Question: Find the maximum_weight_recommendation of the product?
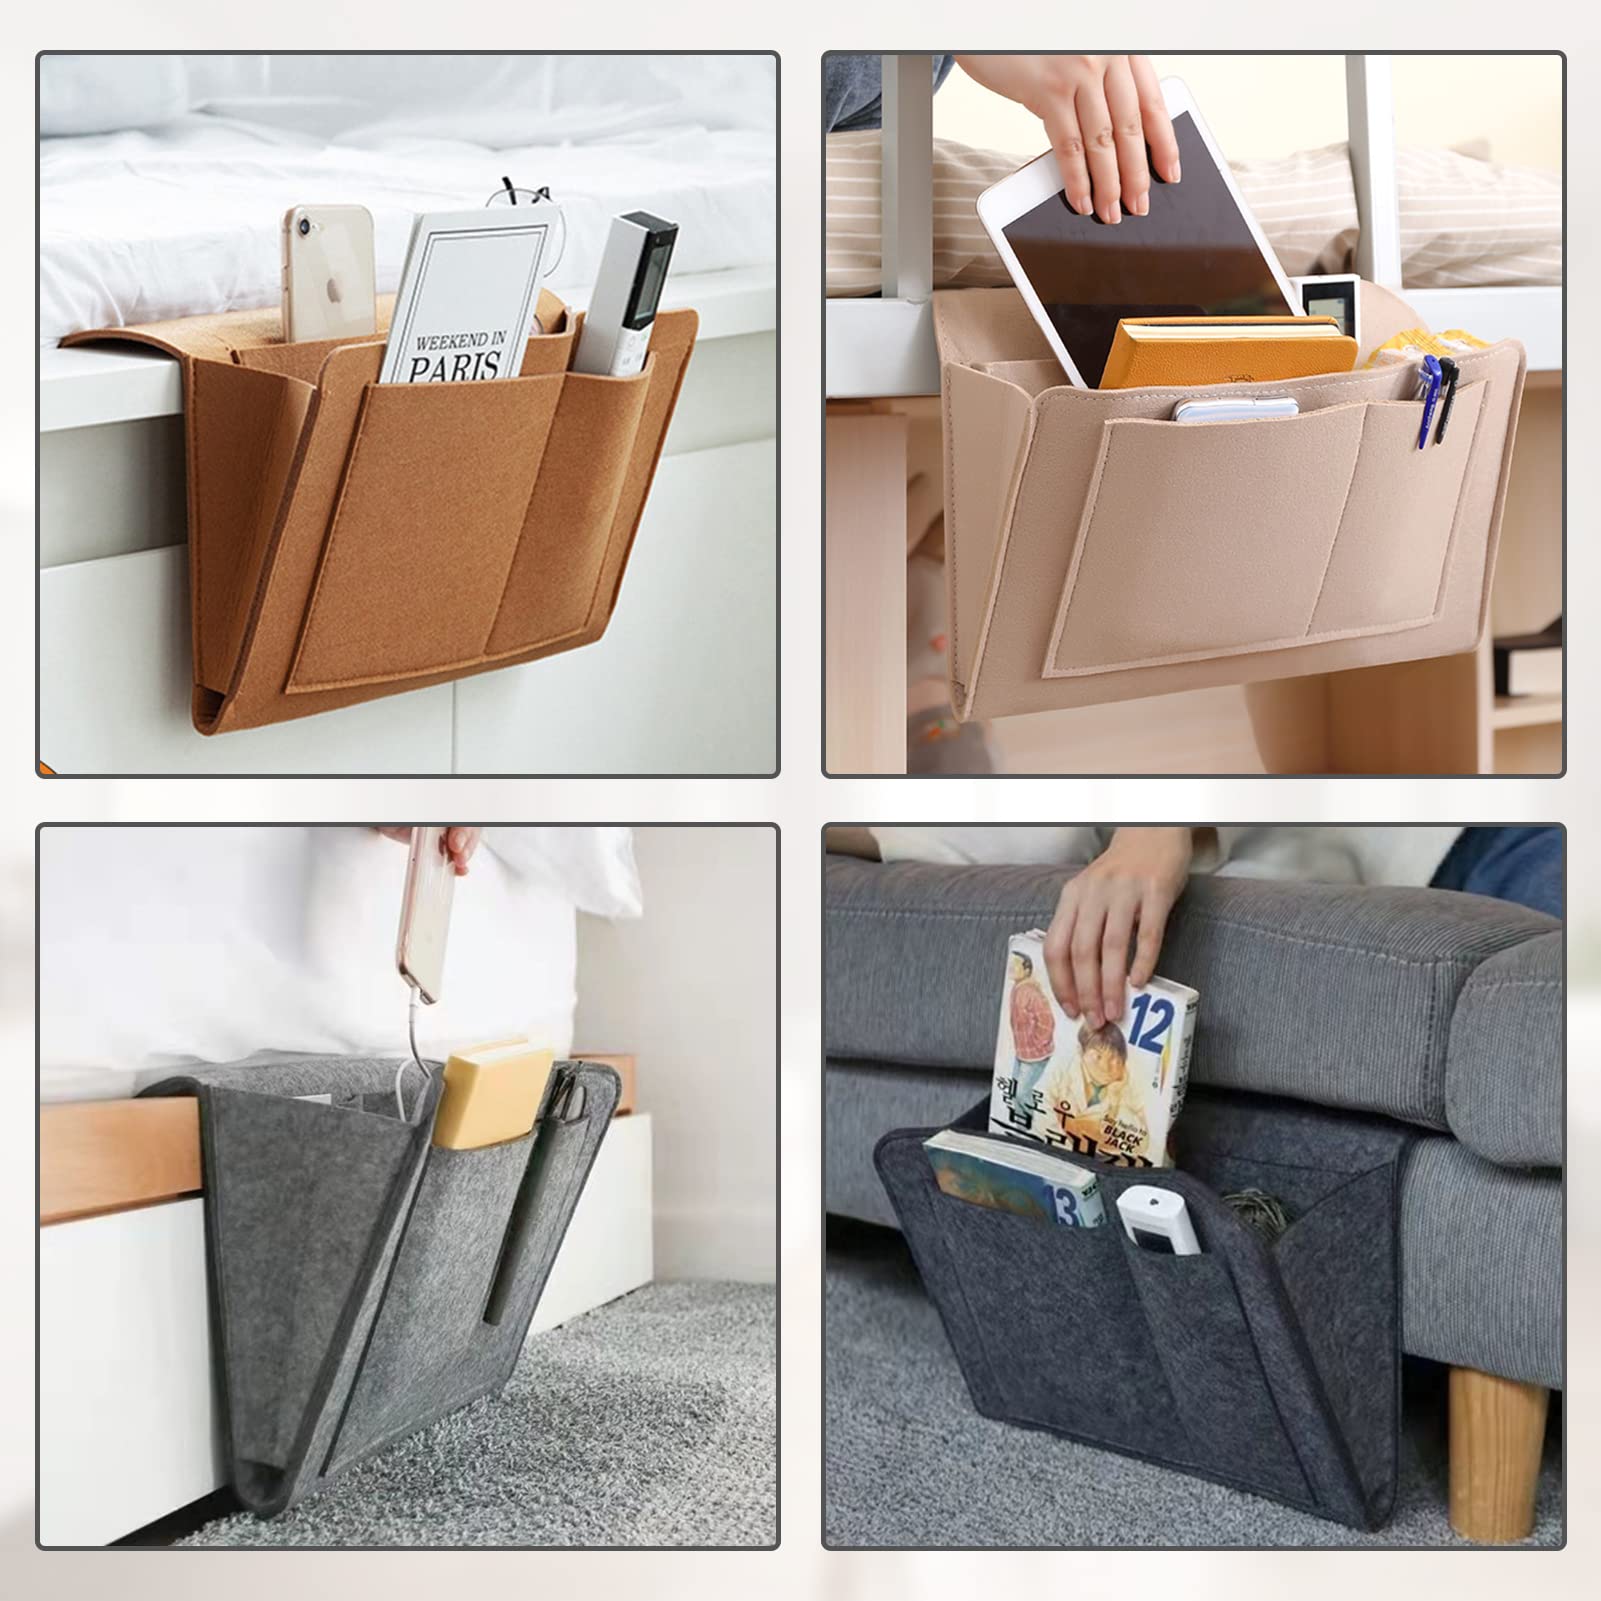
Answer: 4.0 gram